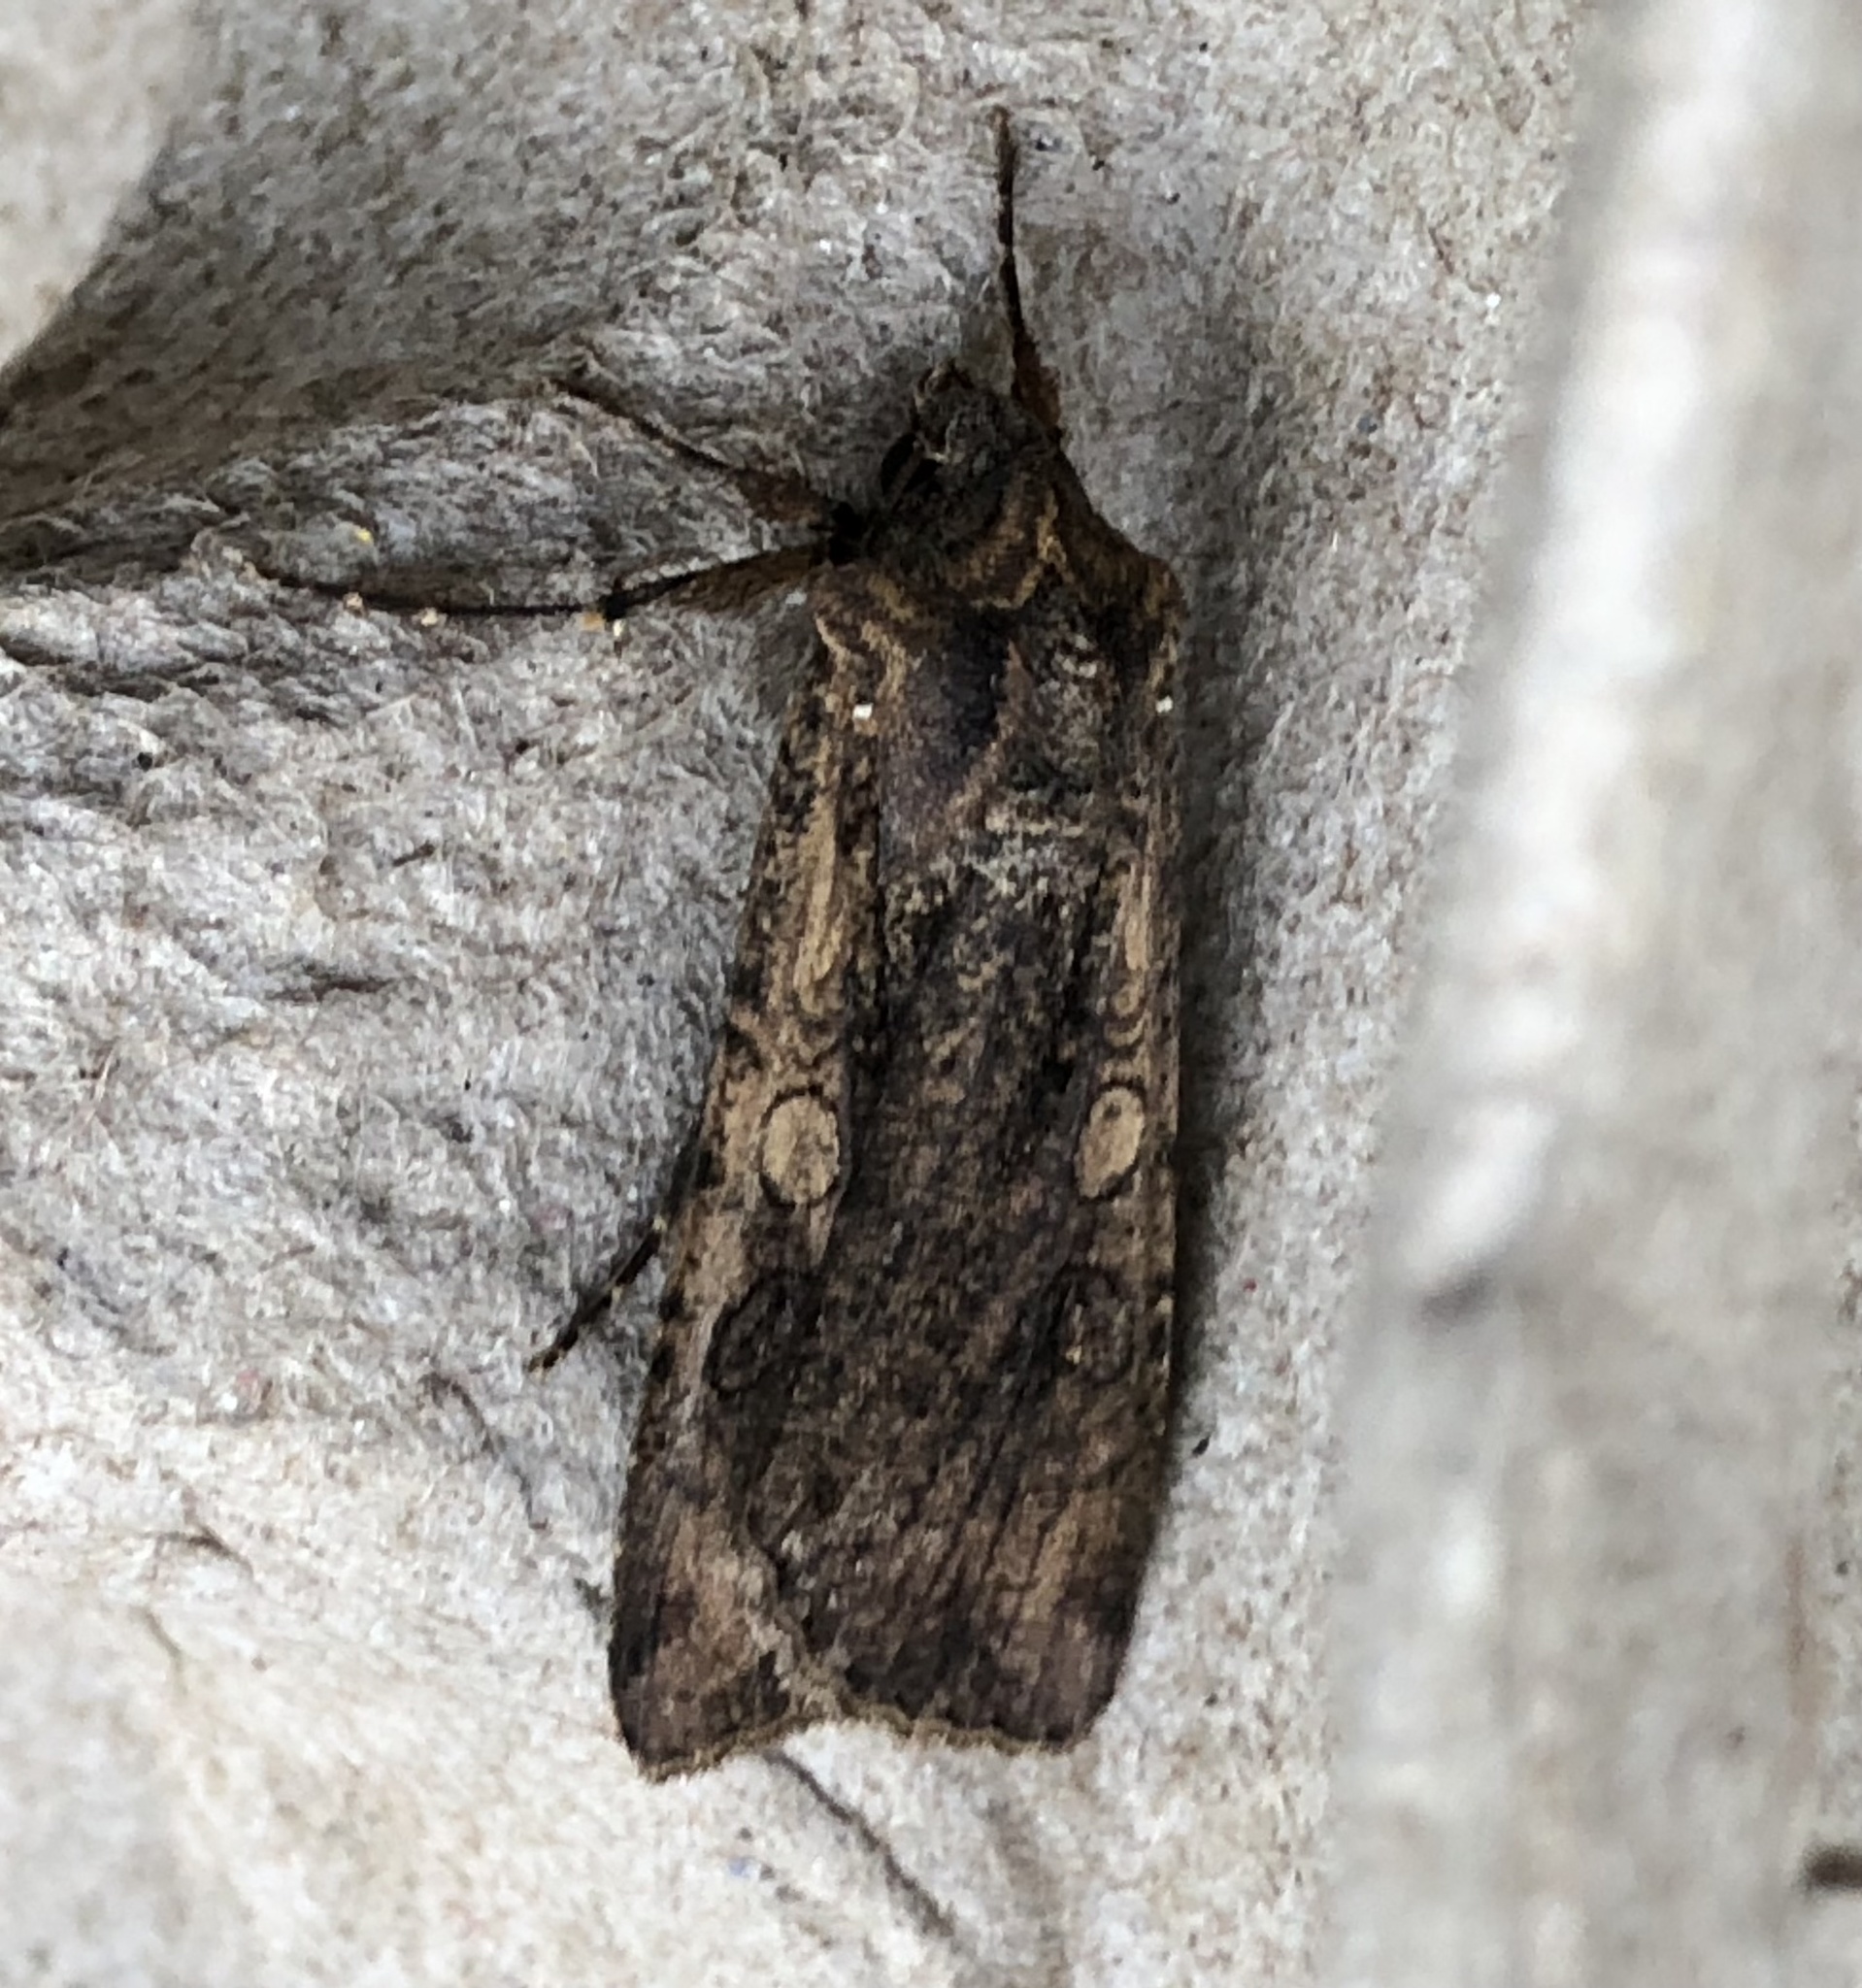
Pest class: cutworms